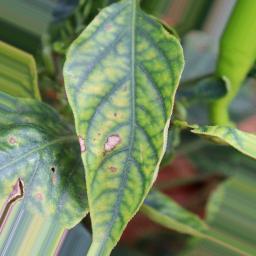
Label: nutritional